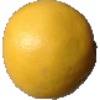
Label: Grapefruit White 1